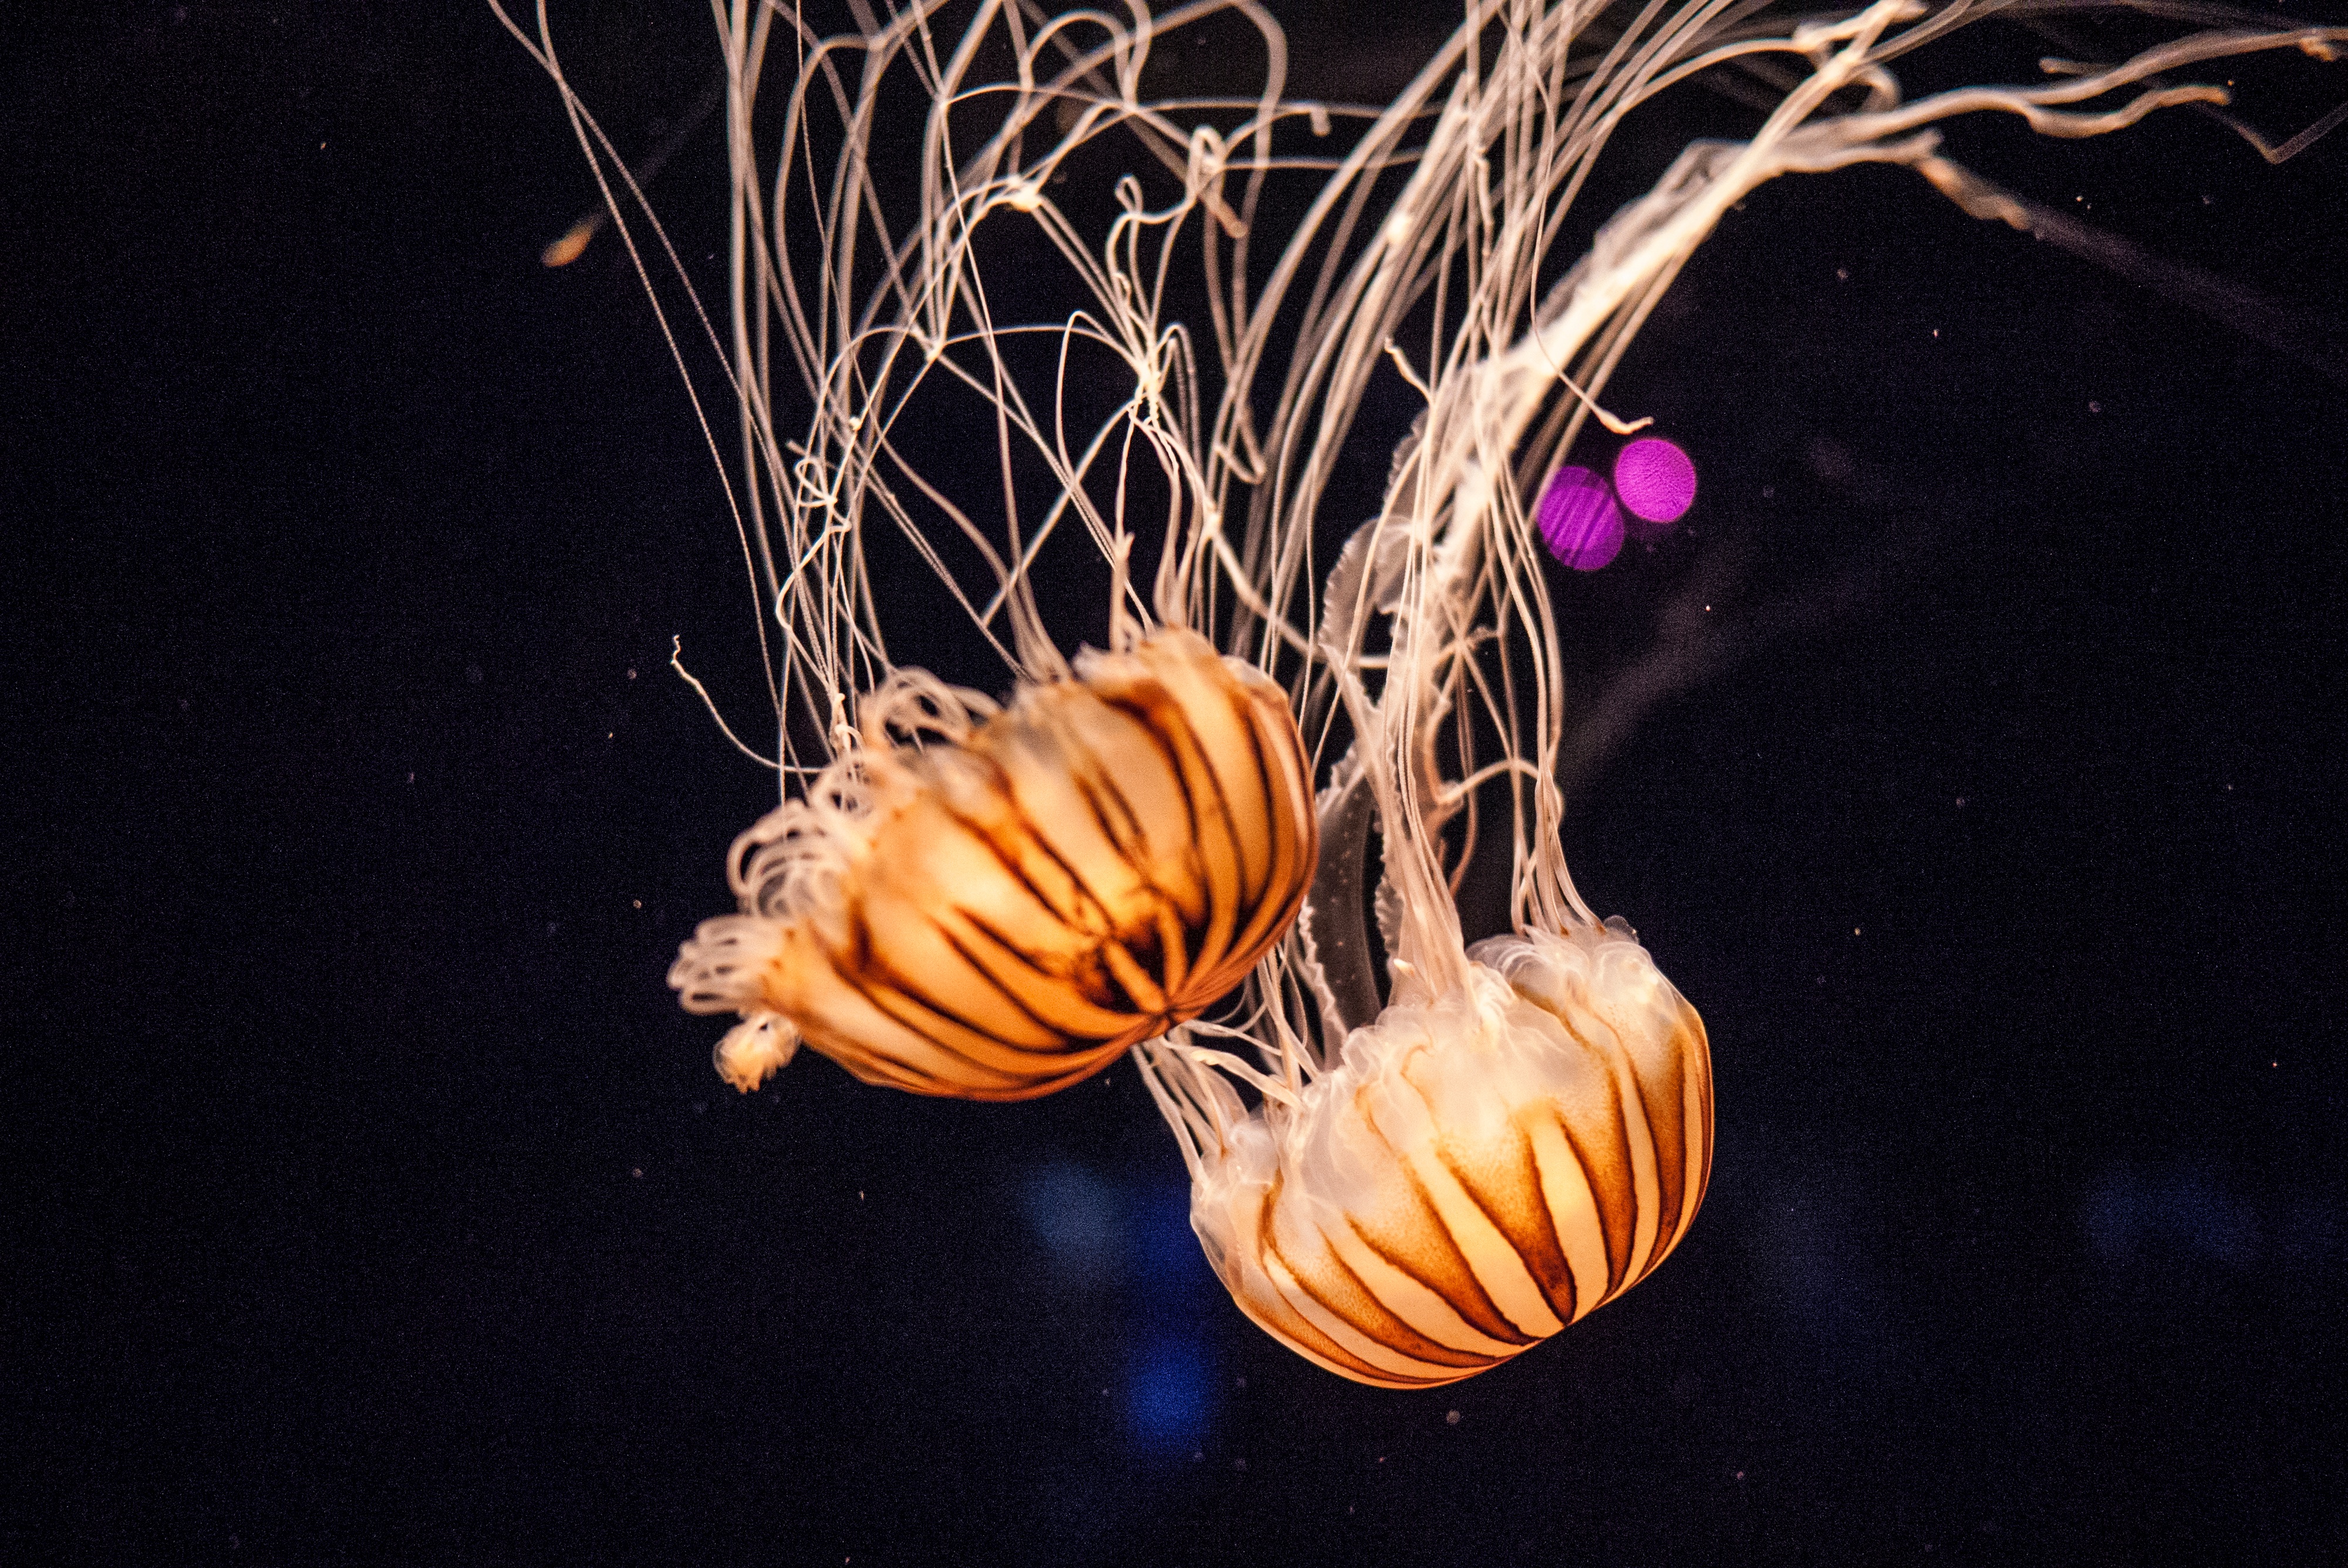
biology, jellyfish, fish, coral, invertebrate, cnidaria, macro photography, organism, sea anemone, marine biology, marine invertebrates, deep sea fish, pomacentridae, nautilida